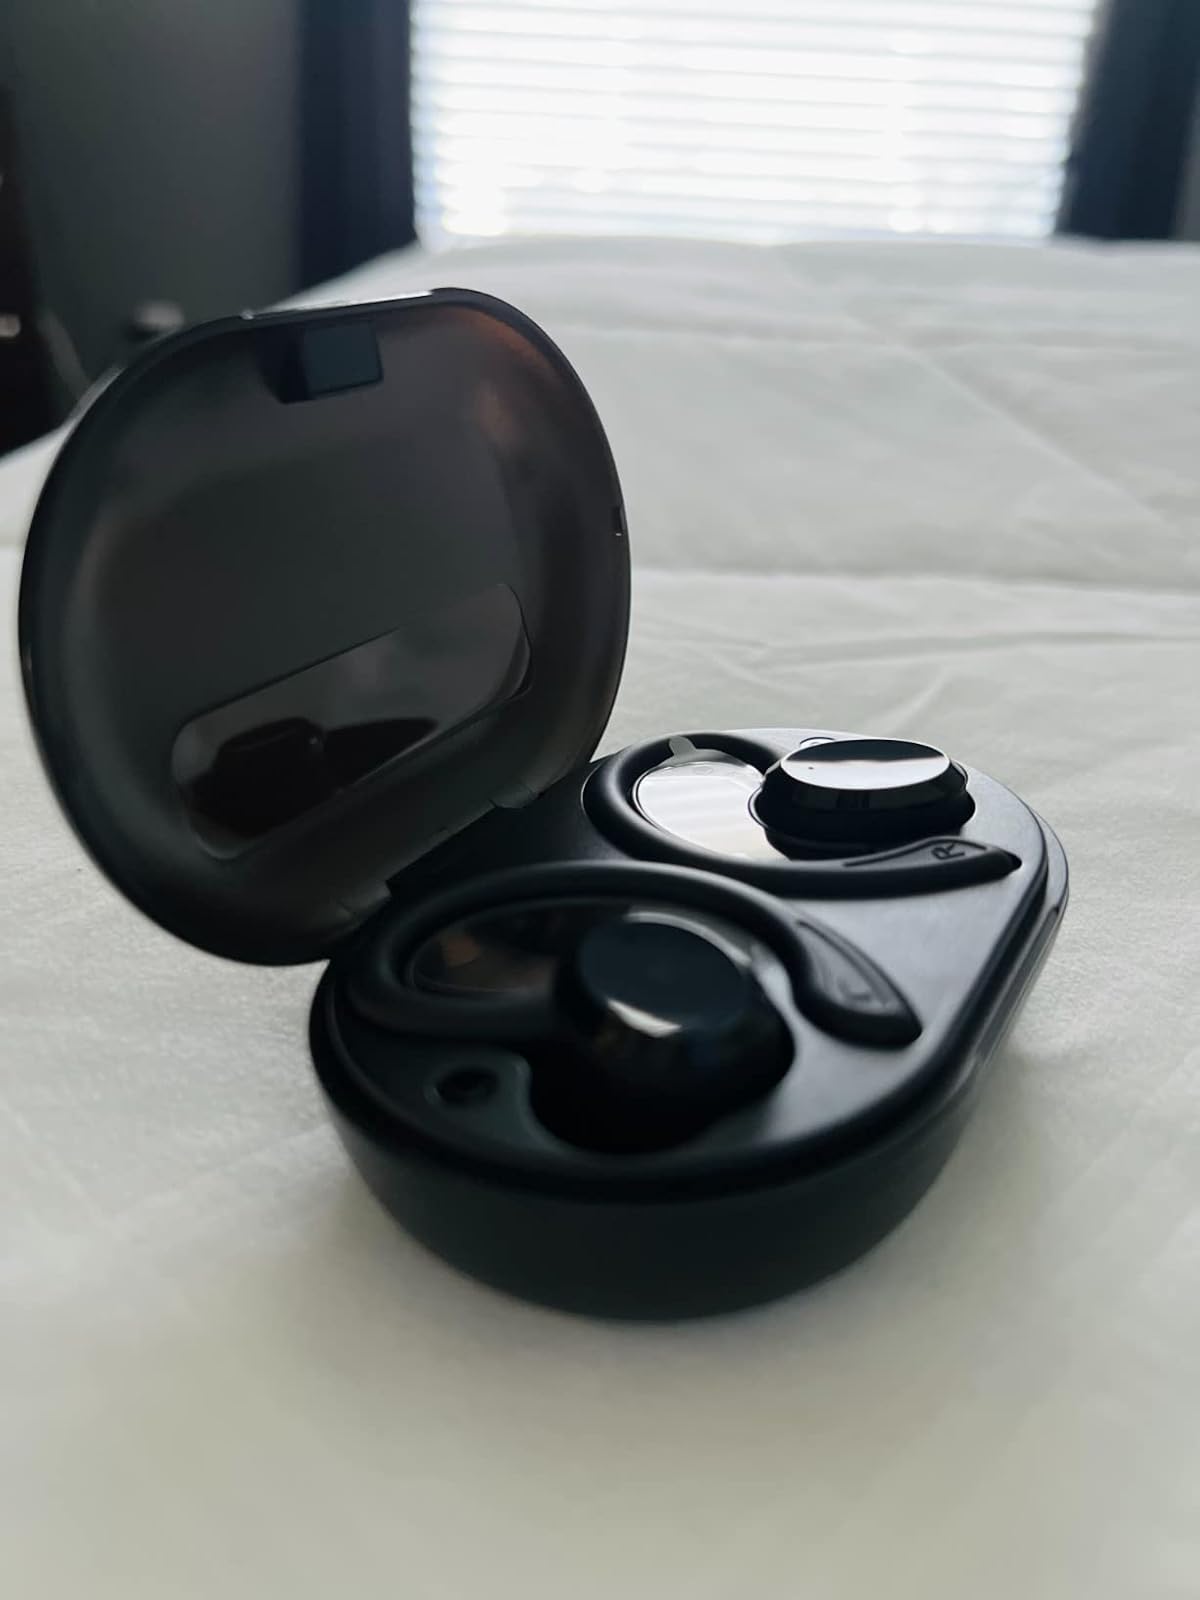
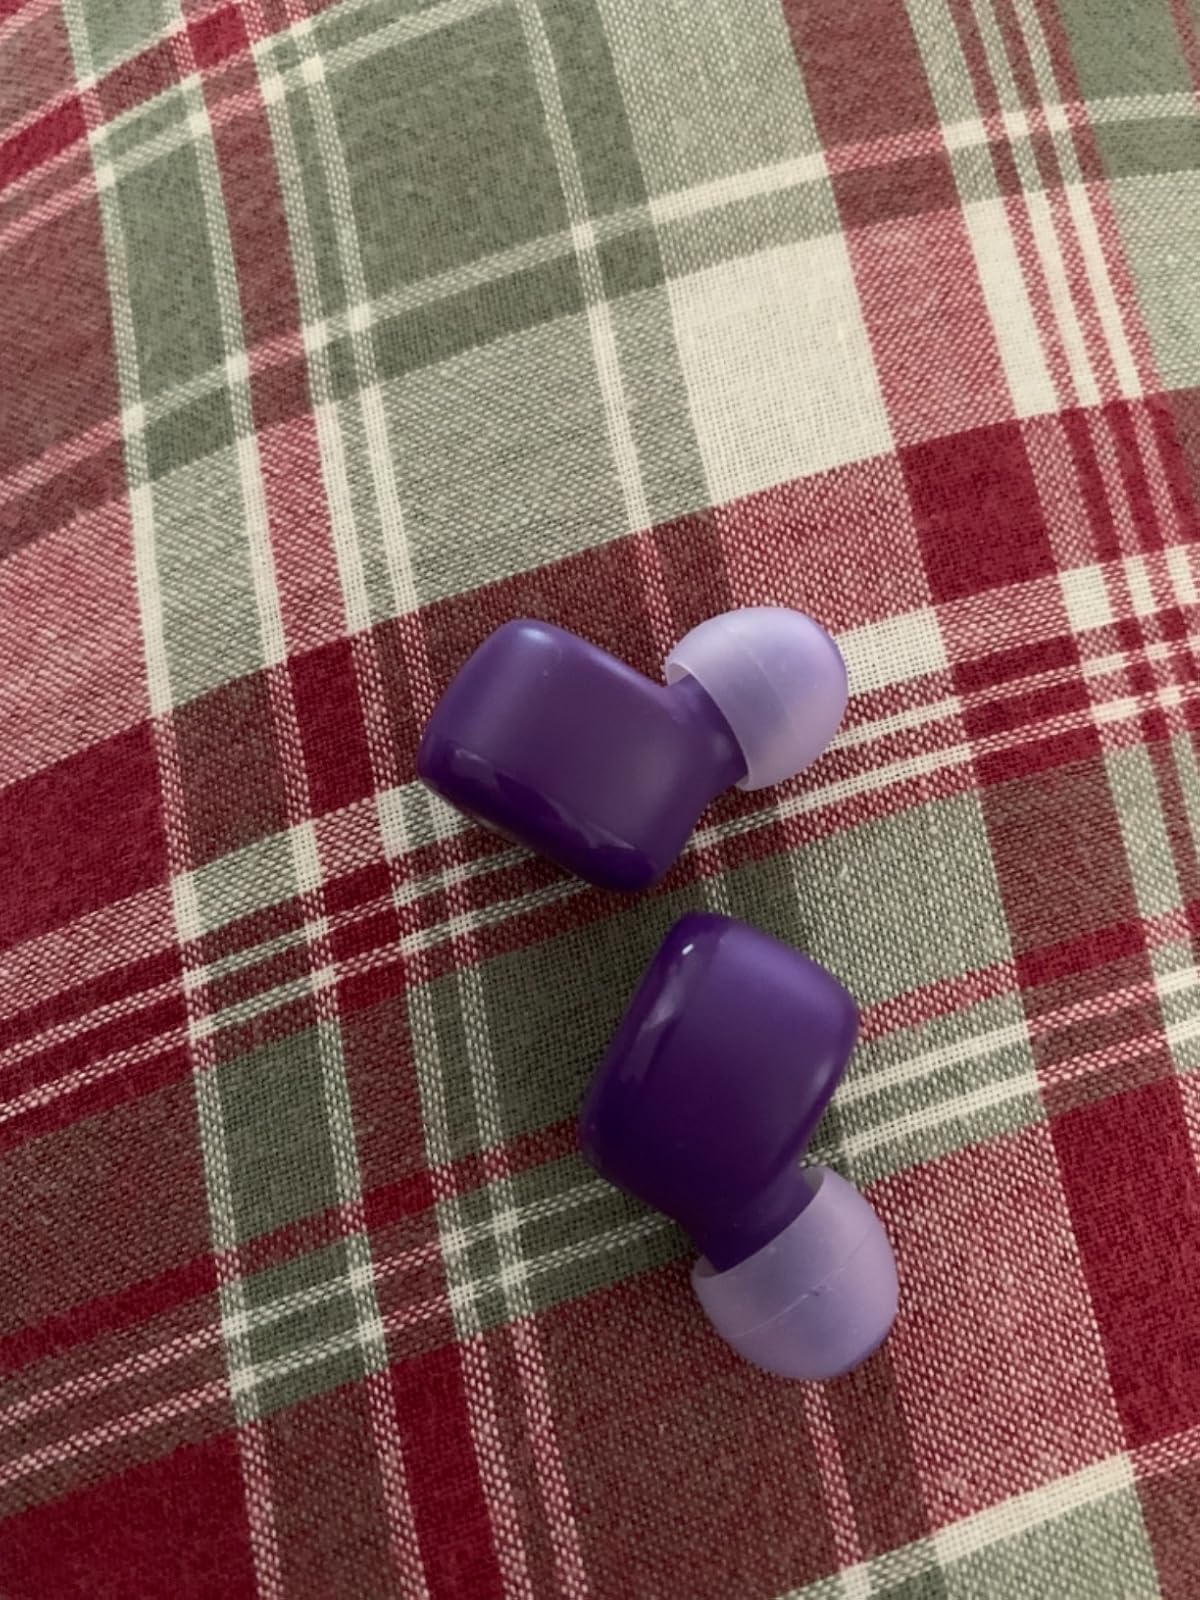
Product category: earbuds
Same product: no